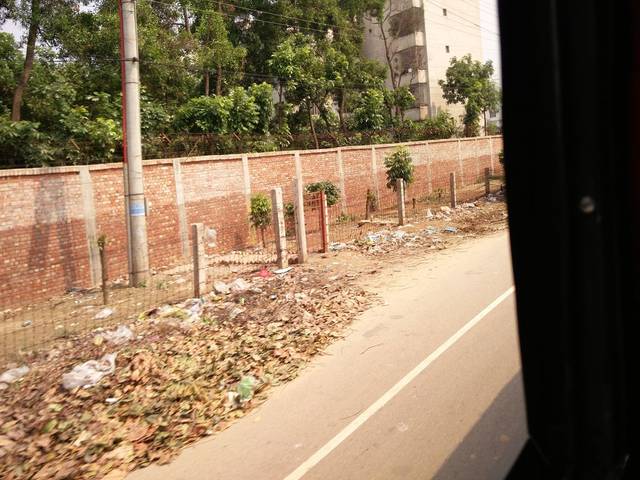
Region: Bangladesh
Coordinates: 24.305, 90.386